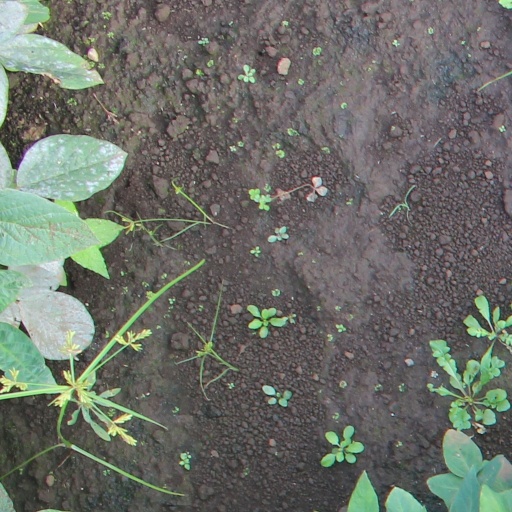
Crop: soybean